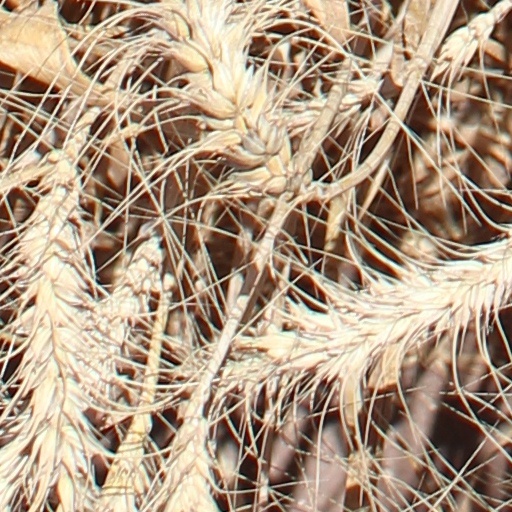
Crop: wheat